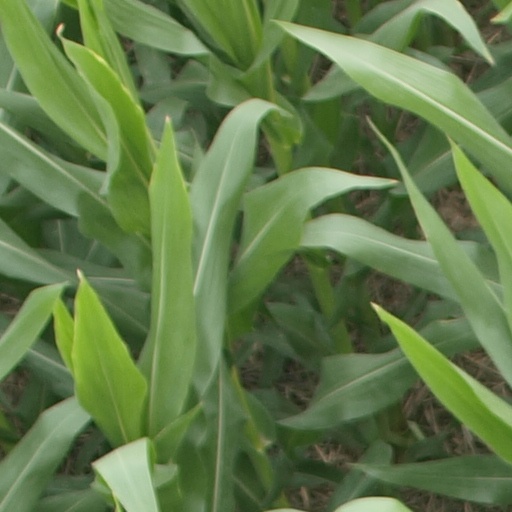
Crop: maize; corn